Western Telematic, Inc.

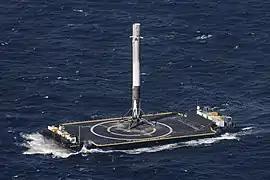

In 1974, WTI developed a device for the Federal Bureau of Investigation (FBI) to convert magnetic card typewriter data into teletype code and punched tape. David Morrison became president in 1975 and served until his retirement in 2008.